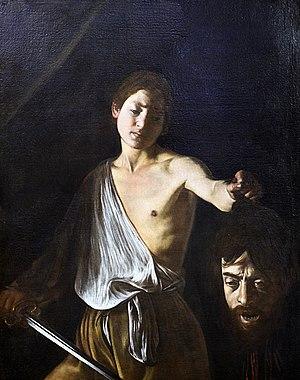
La Galerie Borghèse est un musée public situé dans le parc de la Villa Borghèse à Rome.